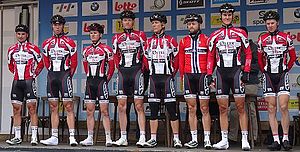
Team Coop
Magnus Børresen, Oscar Landa, August Jensen, Fredrik Strand Galta, Håvard Jorbekk Blikra, Tormod Hausken Jacobsen, Krister Hagen & Jonas Abrahamsen, Druivenkoers Overijse 2014.
Team Coop blev dannet ud fra CK Bjørgvin i Bergen og er registreret som et kontinentalt-hold hos det Internationale cykelforbund. Holdet er et af tre norske kontinental-hold i 2018.